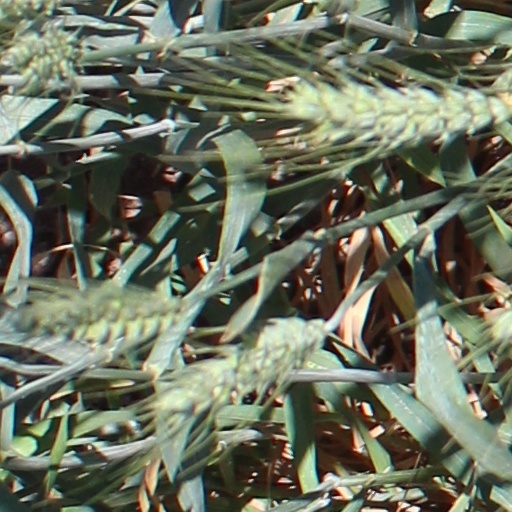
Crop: wheat